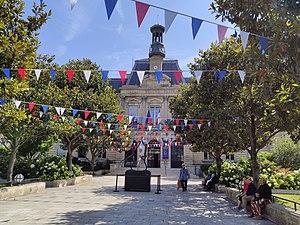
Hôtel-de-Ville de Clichy
Clichy est une commune française du département des Hauts-de-Seine en région Île-de-France, située au nord-ouest de Paris dans sa première couronne.